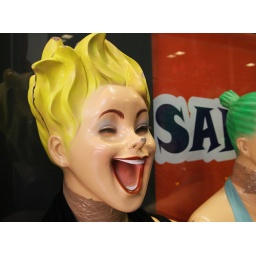
spotted in a clothing store somewhere in the plaka. looks like she's had a rough go of it in the window. (athens, greece)